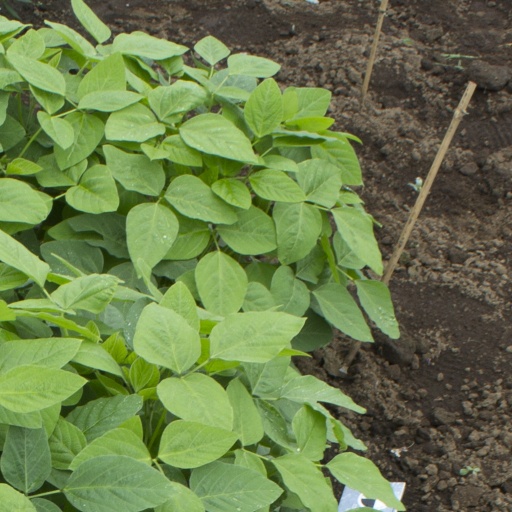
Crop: soybean